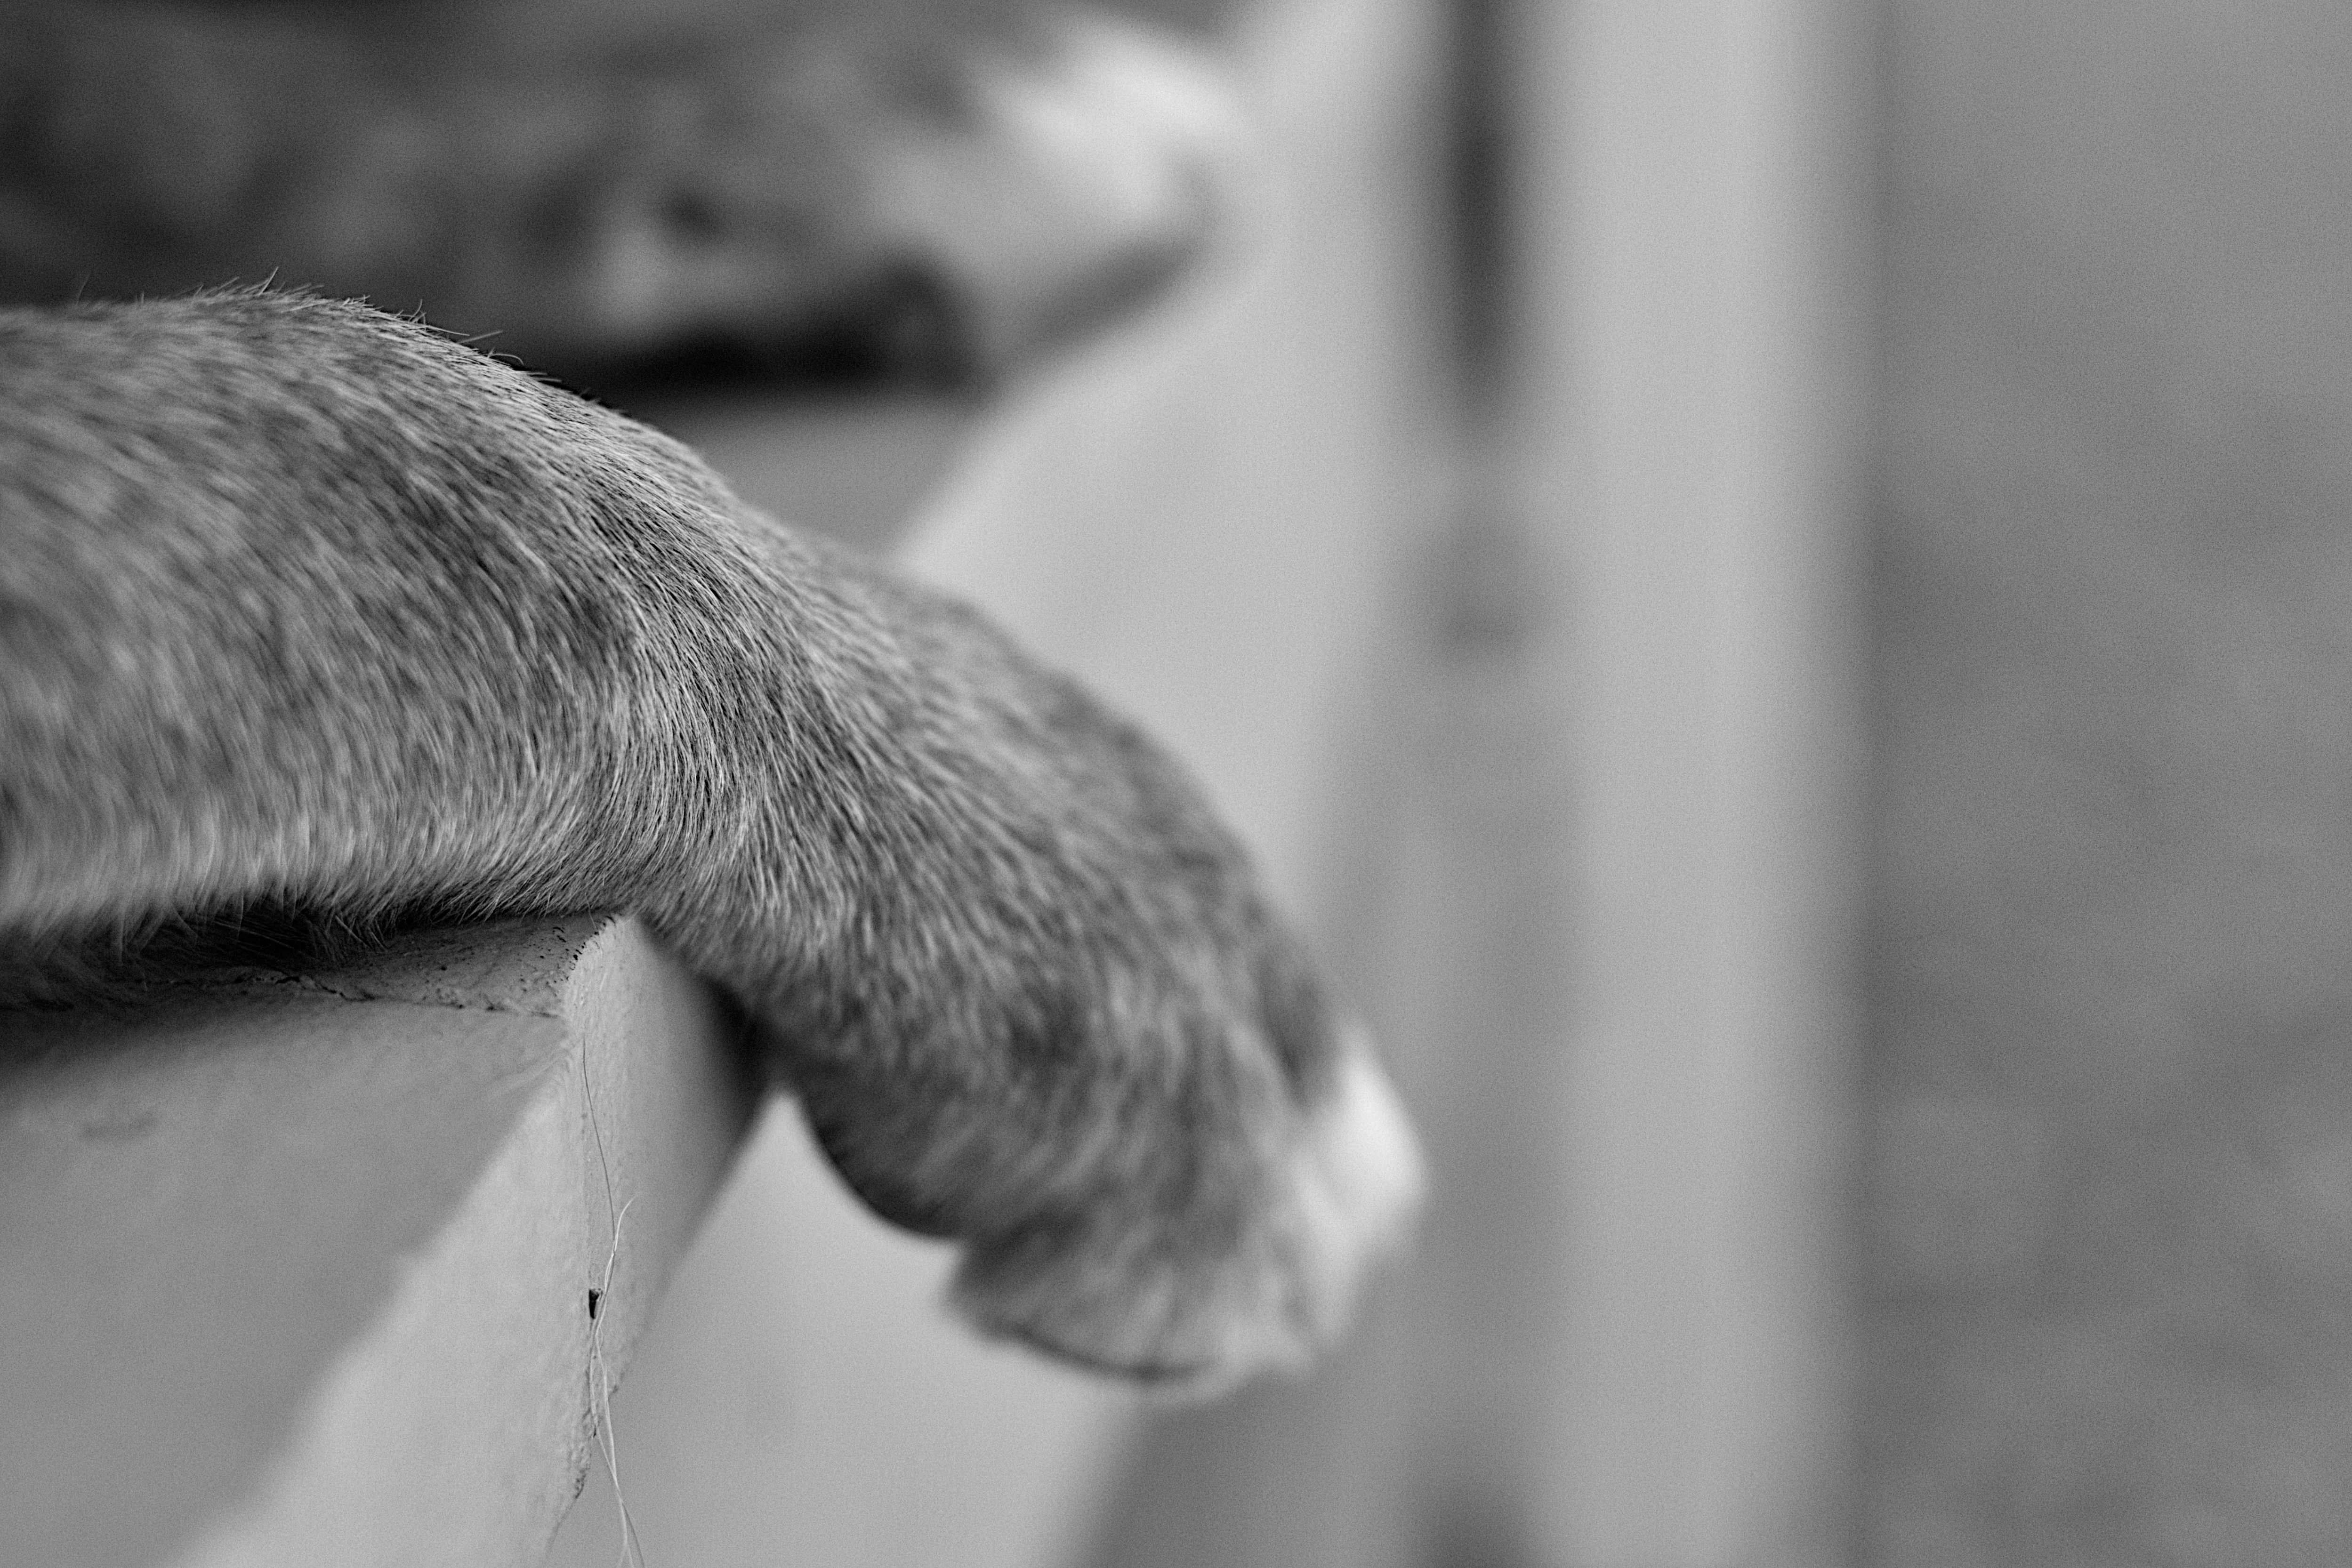
hand, black and white, white, photography, dog, mammal, black, monochrome, close up, bw, eye, felix, macro photography, monochrome photography